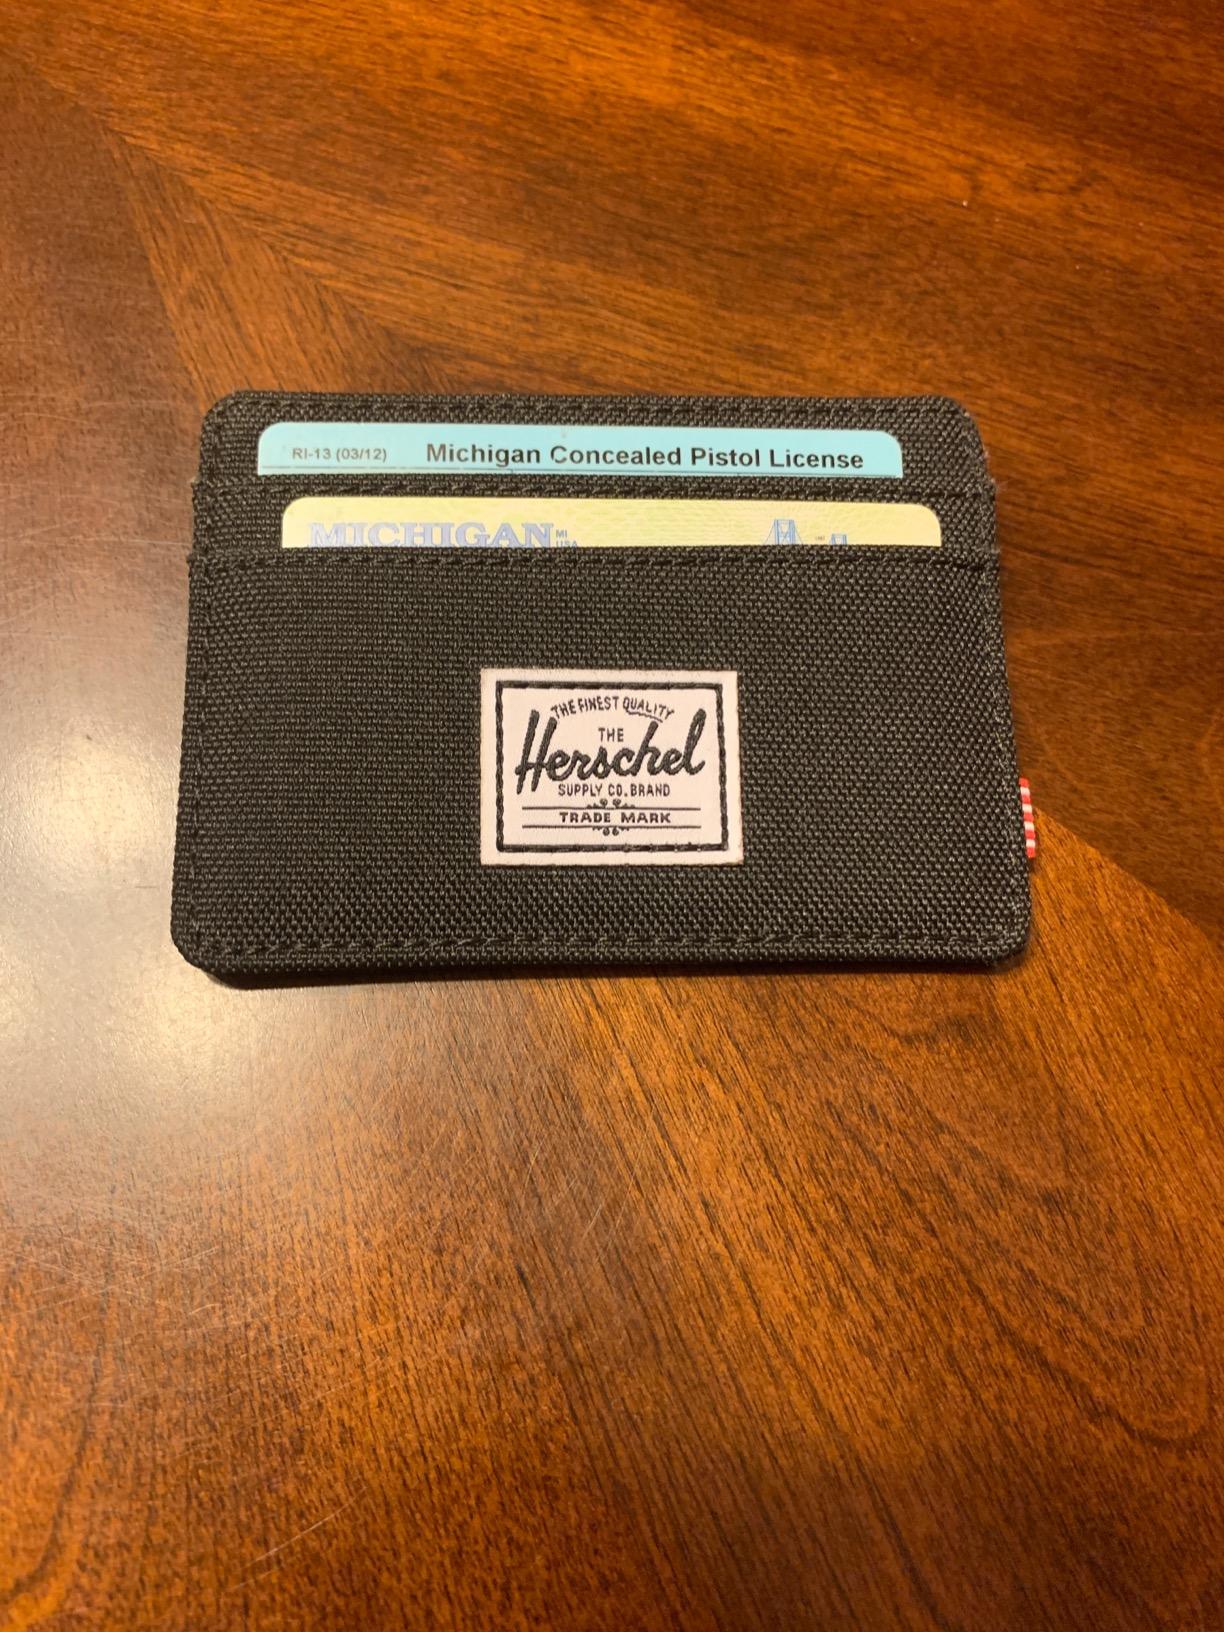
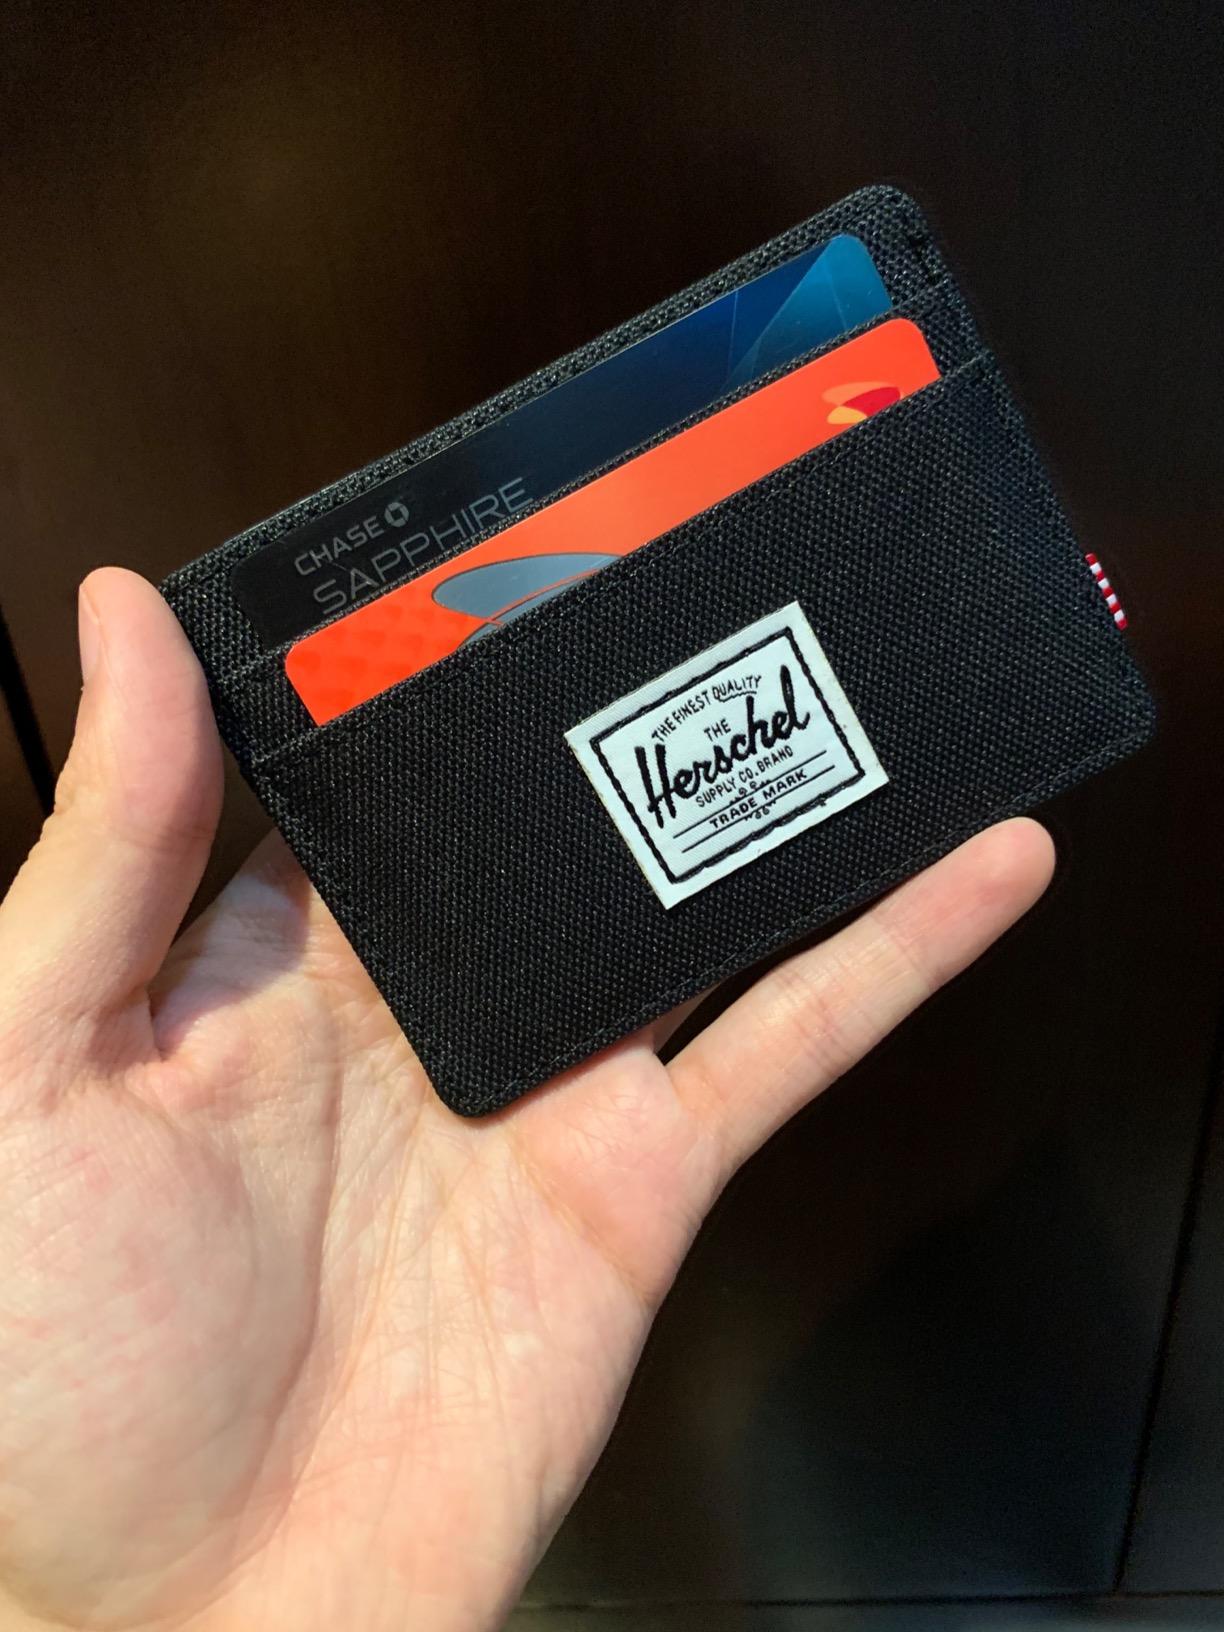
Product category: accessories_wallet
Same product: yes